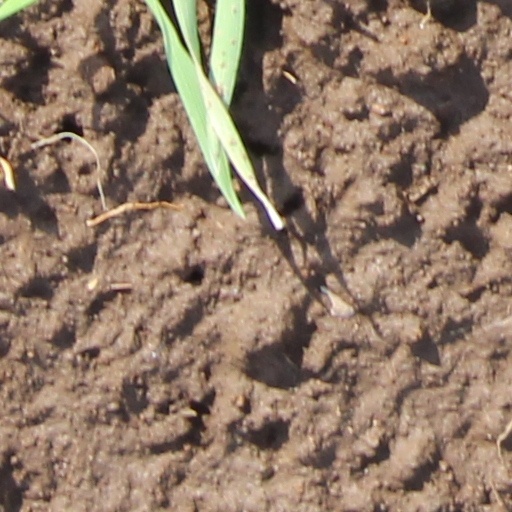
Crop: wheat